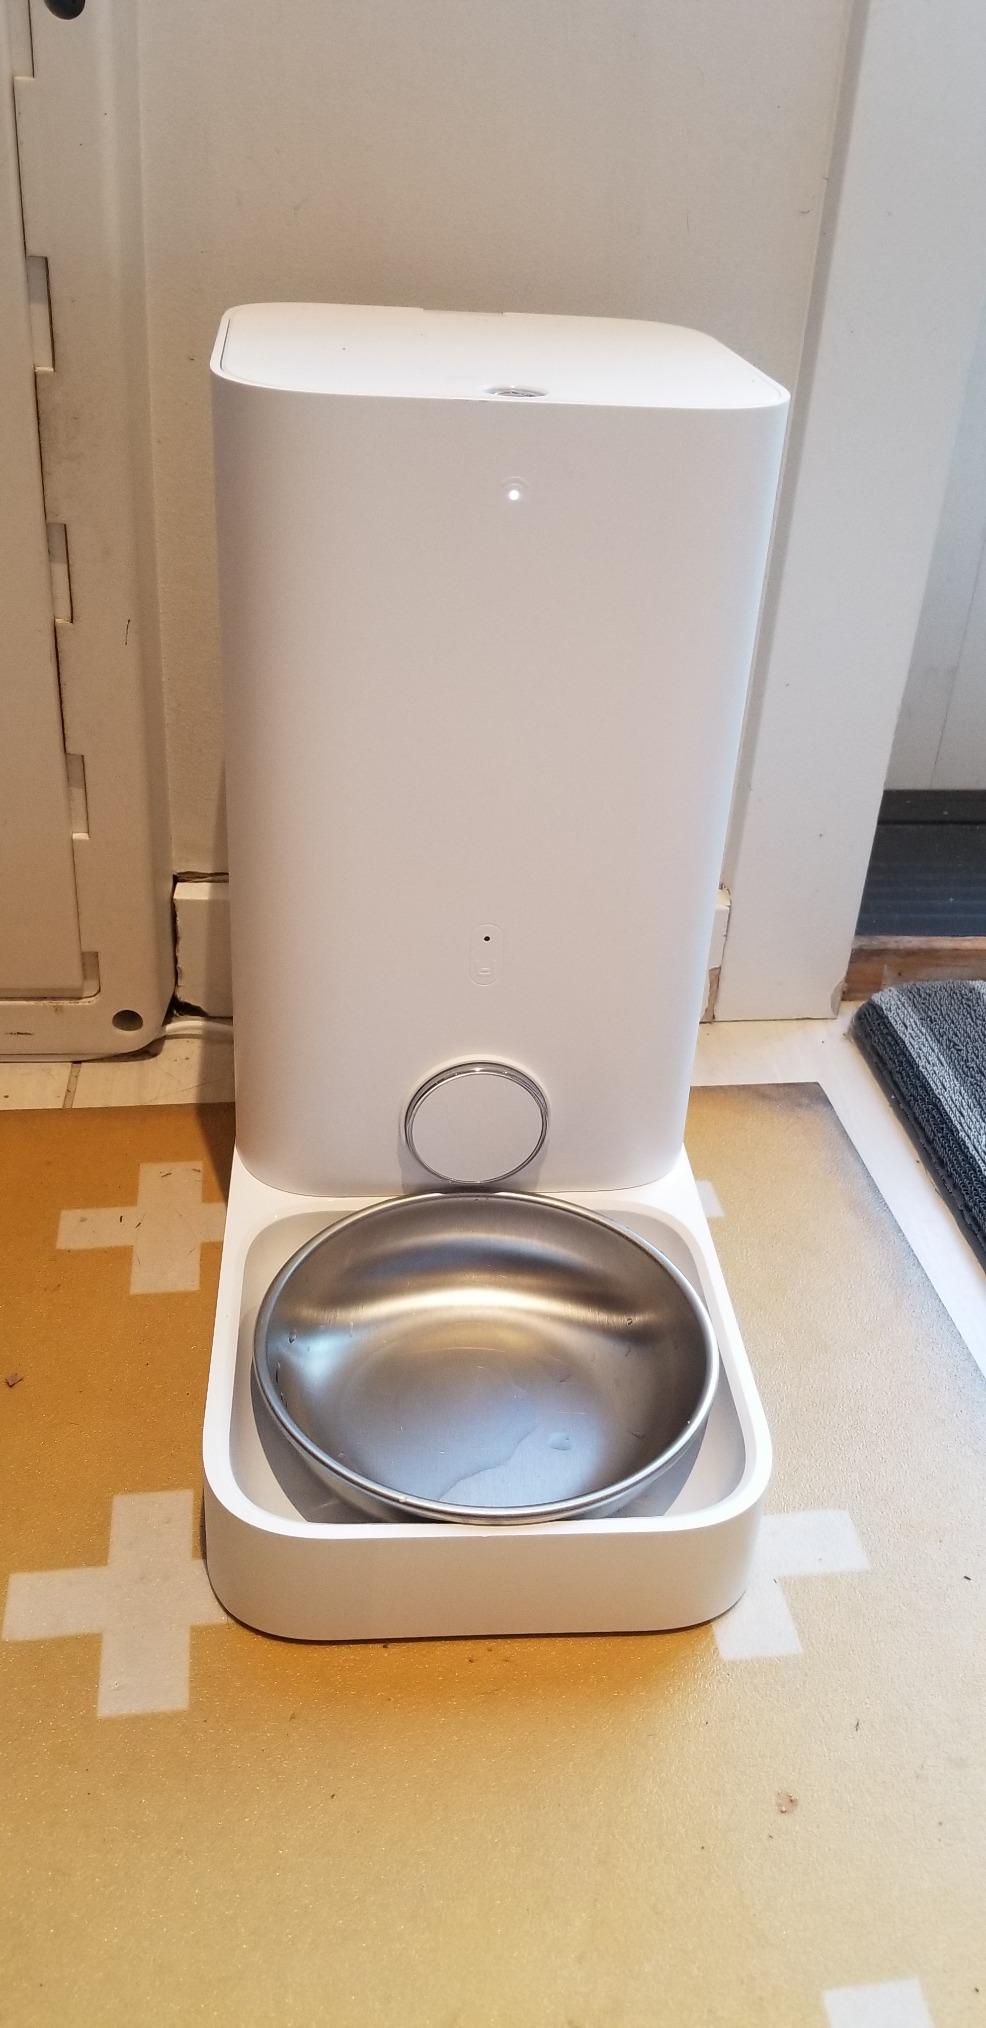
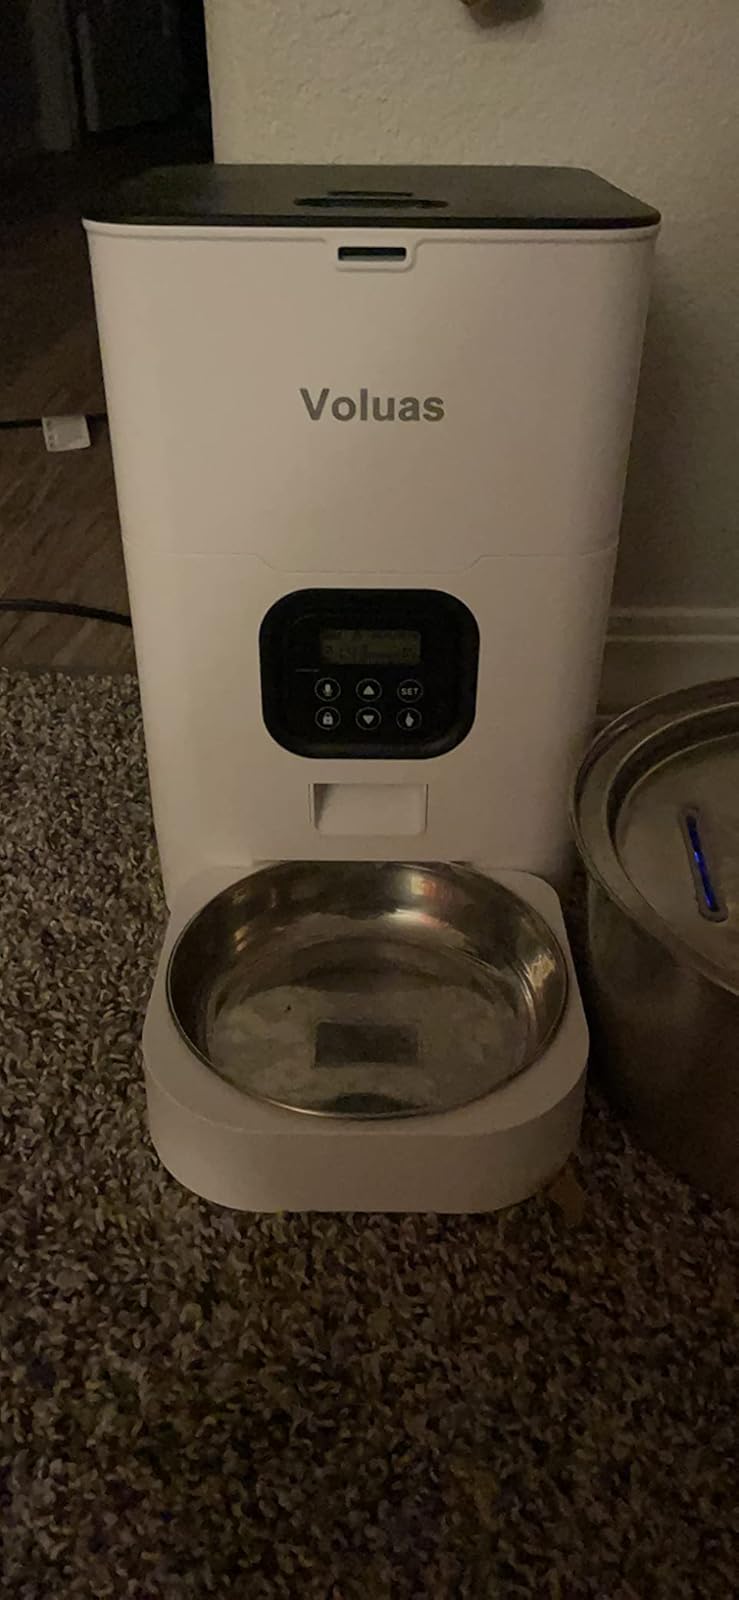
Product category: items_feeder
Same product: no